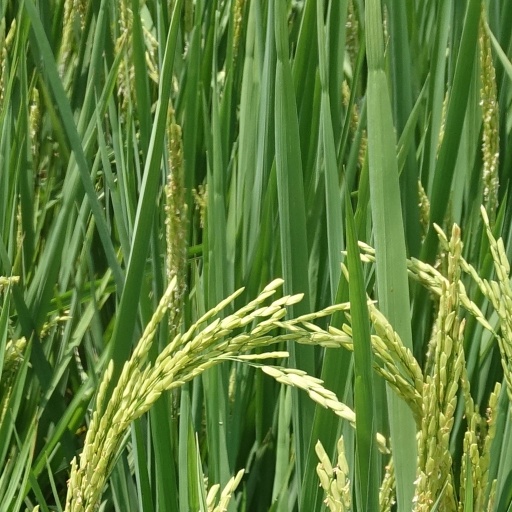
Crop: rice